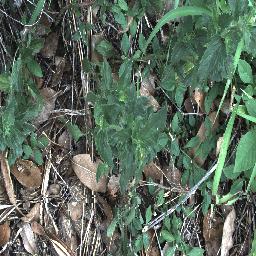
Label: siam_weed